Drug-eluting implant

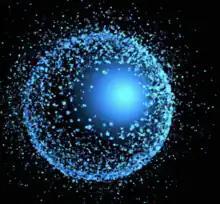
Polymer implant eluting drugs

Drug eluting implants encompass a wide range of bioactive implants that can be placed in or near a tissue to provide a controlled, sustained or on demand release of drug while overcoming barriers associated with traditional oral and intravenous drug administration, such as limited bioavailability, metabolism, and toxicity. These implants can be used to treat location-specific and surrounding illness and commonly use 3D printing technologies to achieve individualized implants for patients.